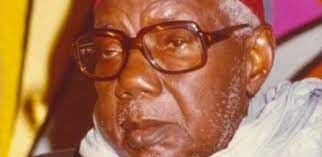
Nataal bi kilifa diine gu mag gu dëkk fii ci Senegaal tudd Maam Abdu Aziiz Si Dabbaax,  di doom ci Sëydi Xaaji Maalig Si ;  nekkoon Xalifa Tiijaan fi ci Senegaal.